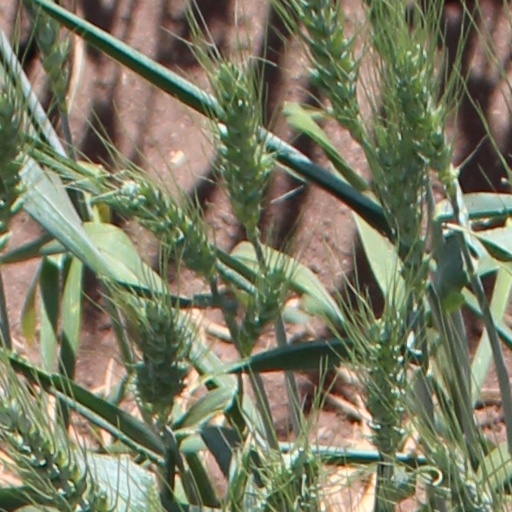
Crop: wheat